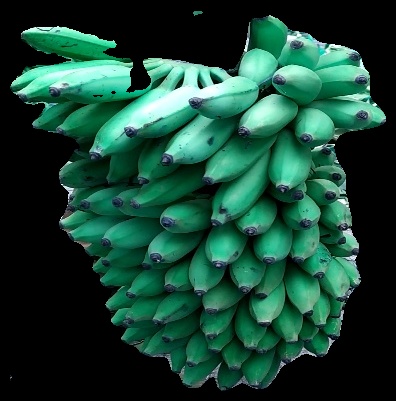
Variety: elakki-bale
Grade: grade1